The Entertainer (1960 film)

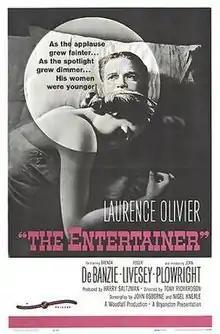

The Entertainer is a 1960 British kitchen sink drama film directed by Tony Richardson, produced by Harry Saltzman and adapted by John Osborne and Nigel Kneale from Osborne's stage play of the same name. The film stars Laurence Olivier as Archie Rice, a failing third-rate music-hall stage performer who tries to keep his career going even as the music-hall tradition fades into history and his personal life falls apart. Olivier was nominated for an Oscar for Best Actor in a Leading Role.